Limavady Distillery

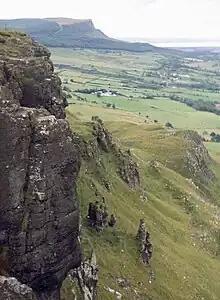
View towards Limavady Distillery and town of Limavady on Binevenagh mountain.

The Limavady area (also known as O'Cahan's country) has a long tradition with distillation. In 1608, a licence was granted to Sir Thomas Phillips by King James VI and I to distill whiskey.